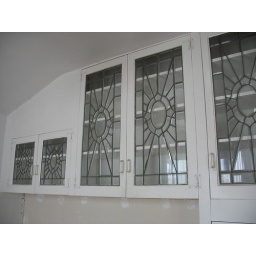
Leaded glass in the kitchen